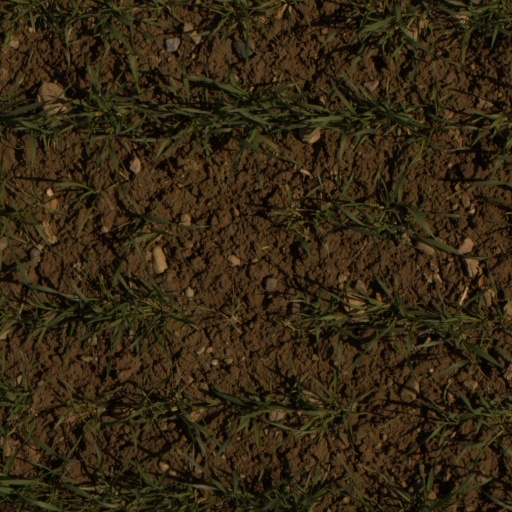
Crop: wheat